Legal system of Saudi Arabia

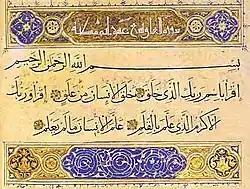
Verses from the Quran, a primary source of the law of Saudi Arabia.

The primary source of law in Saudi Arabia is the Islamic Sharia. Sharia is derived from the Qur'an and the traditions of Muhammad contained in the Sunnah; "ijma", or scholarly consensus on the meaning of the Qur'an and the Sunnah developed after Muhammad's death; and "qiyas", or analogical reasoning applied to the principles of the Qur'an, Sunnah and "ijma". Officially, Sharia, in Saudi Arabia, is generally applied in accordance with the Hanbali legal school of thought (or "madhhab"), which only allows "qiyas" when absolutely necessary. The Saudi royal family and state are proponents of the Wahhabi Islamic movement which generally follows the Hanbali school. However, opponents of Wahhabism have noted that Wahhabi beliefs, as practised in Saudi Arabia, diverge from the Hanbali school in certain respects and, even, that Wahhabism may constitute a separate school or "madhhab".